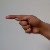
The image shows a hand gesture representing the letter 'G' in Indian Sign Language.